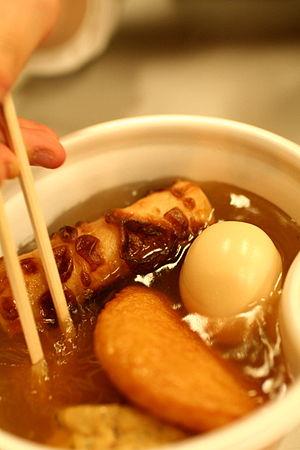
L'oden est un pot-au-feu japonais, c'est une sorte de nabe.